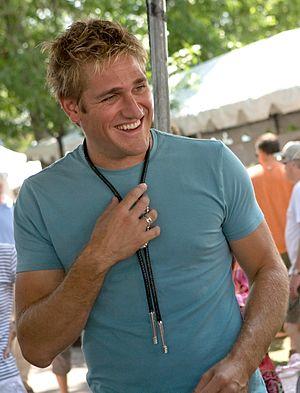
Curtis Stone est un chef cuisinier australien. Il est également connu pour ses prestations télévisées en Australie, au Royaume-Uni et aux États-Unis.